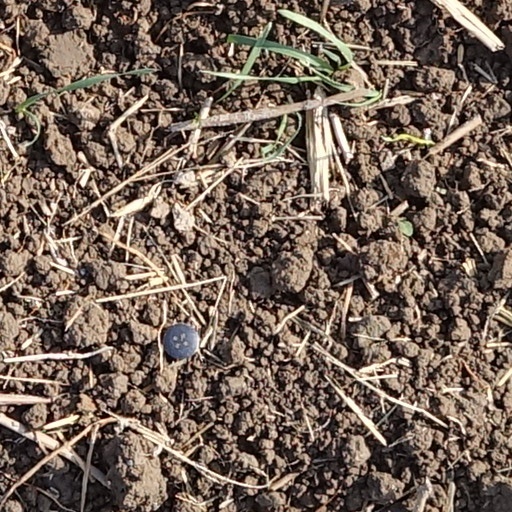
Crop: wheat